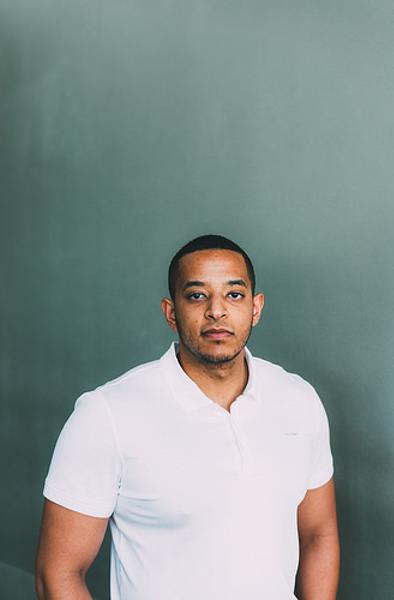
回答: 試着室でジーンズを履いたけど鏡の位置が高い